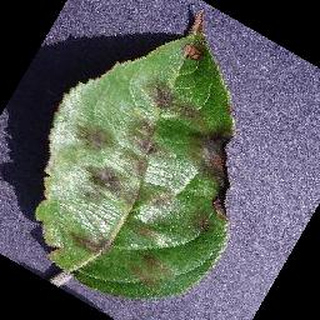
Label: apple_apple_scab